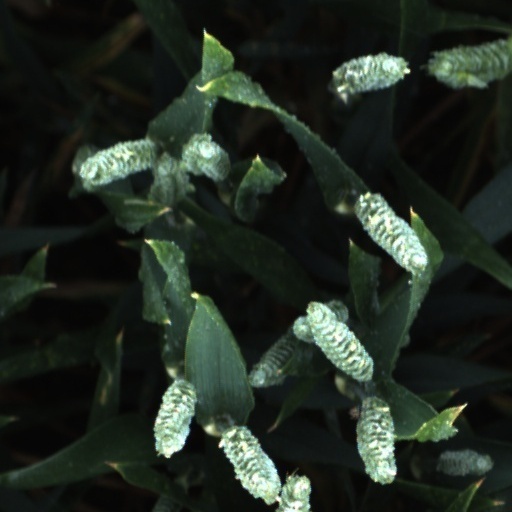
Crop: wheat